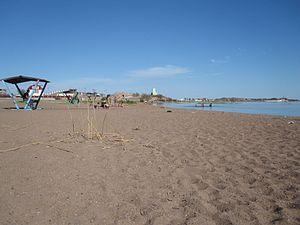
Balkhach, ou Balkhash en anglais, est une ville située sur la rive nord du lac Balkhach dans l'oblys de Karaganda au Kazakhstan.